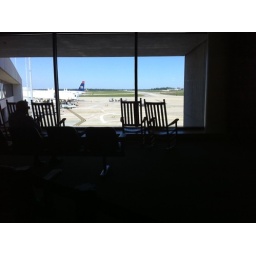
The Charleston Airport lounge has rocking chairs in it. Now that's Southern hospitality!